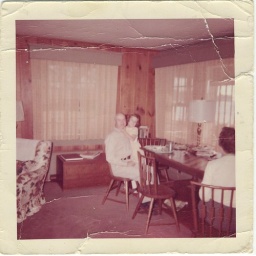
This dining table and chair set is now in our house!